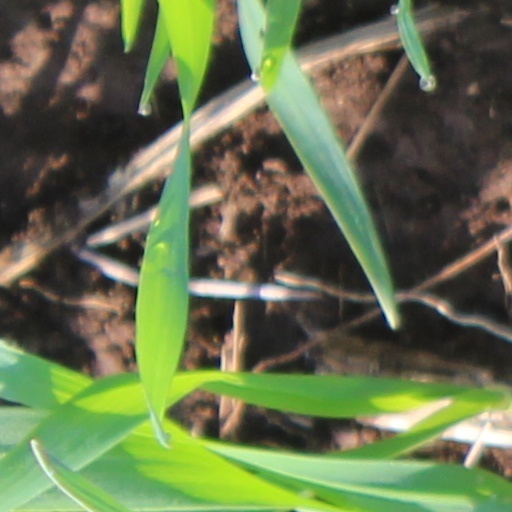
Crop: wheat